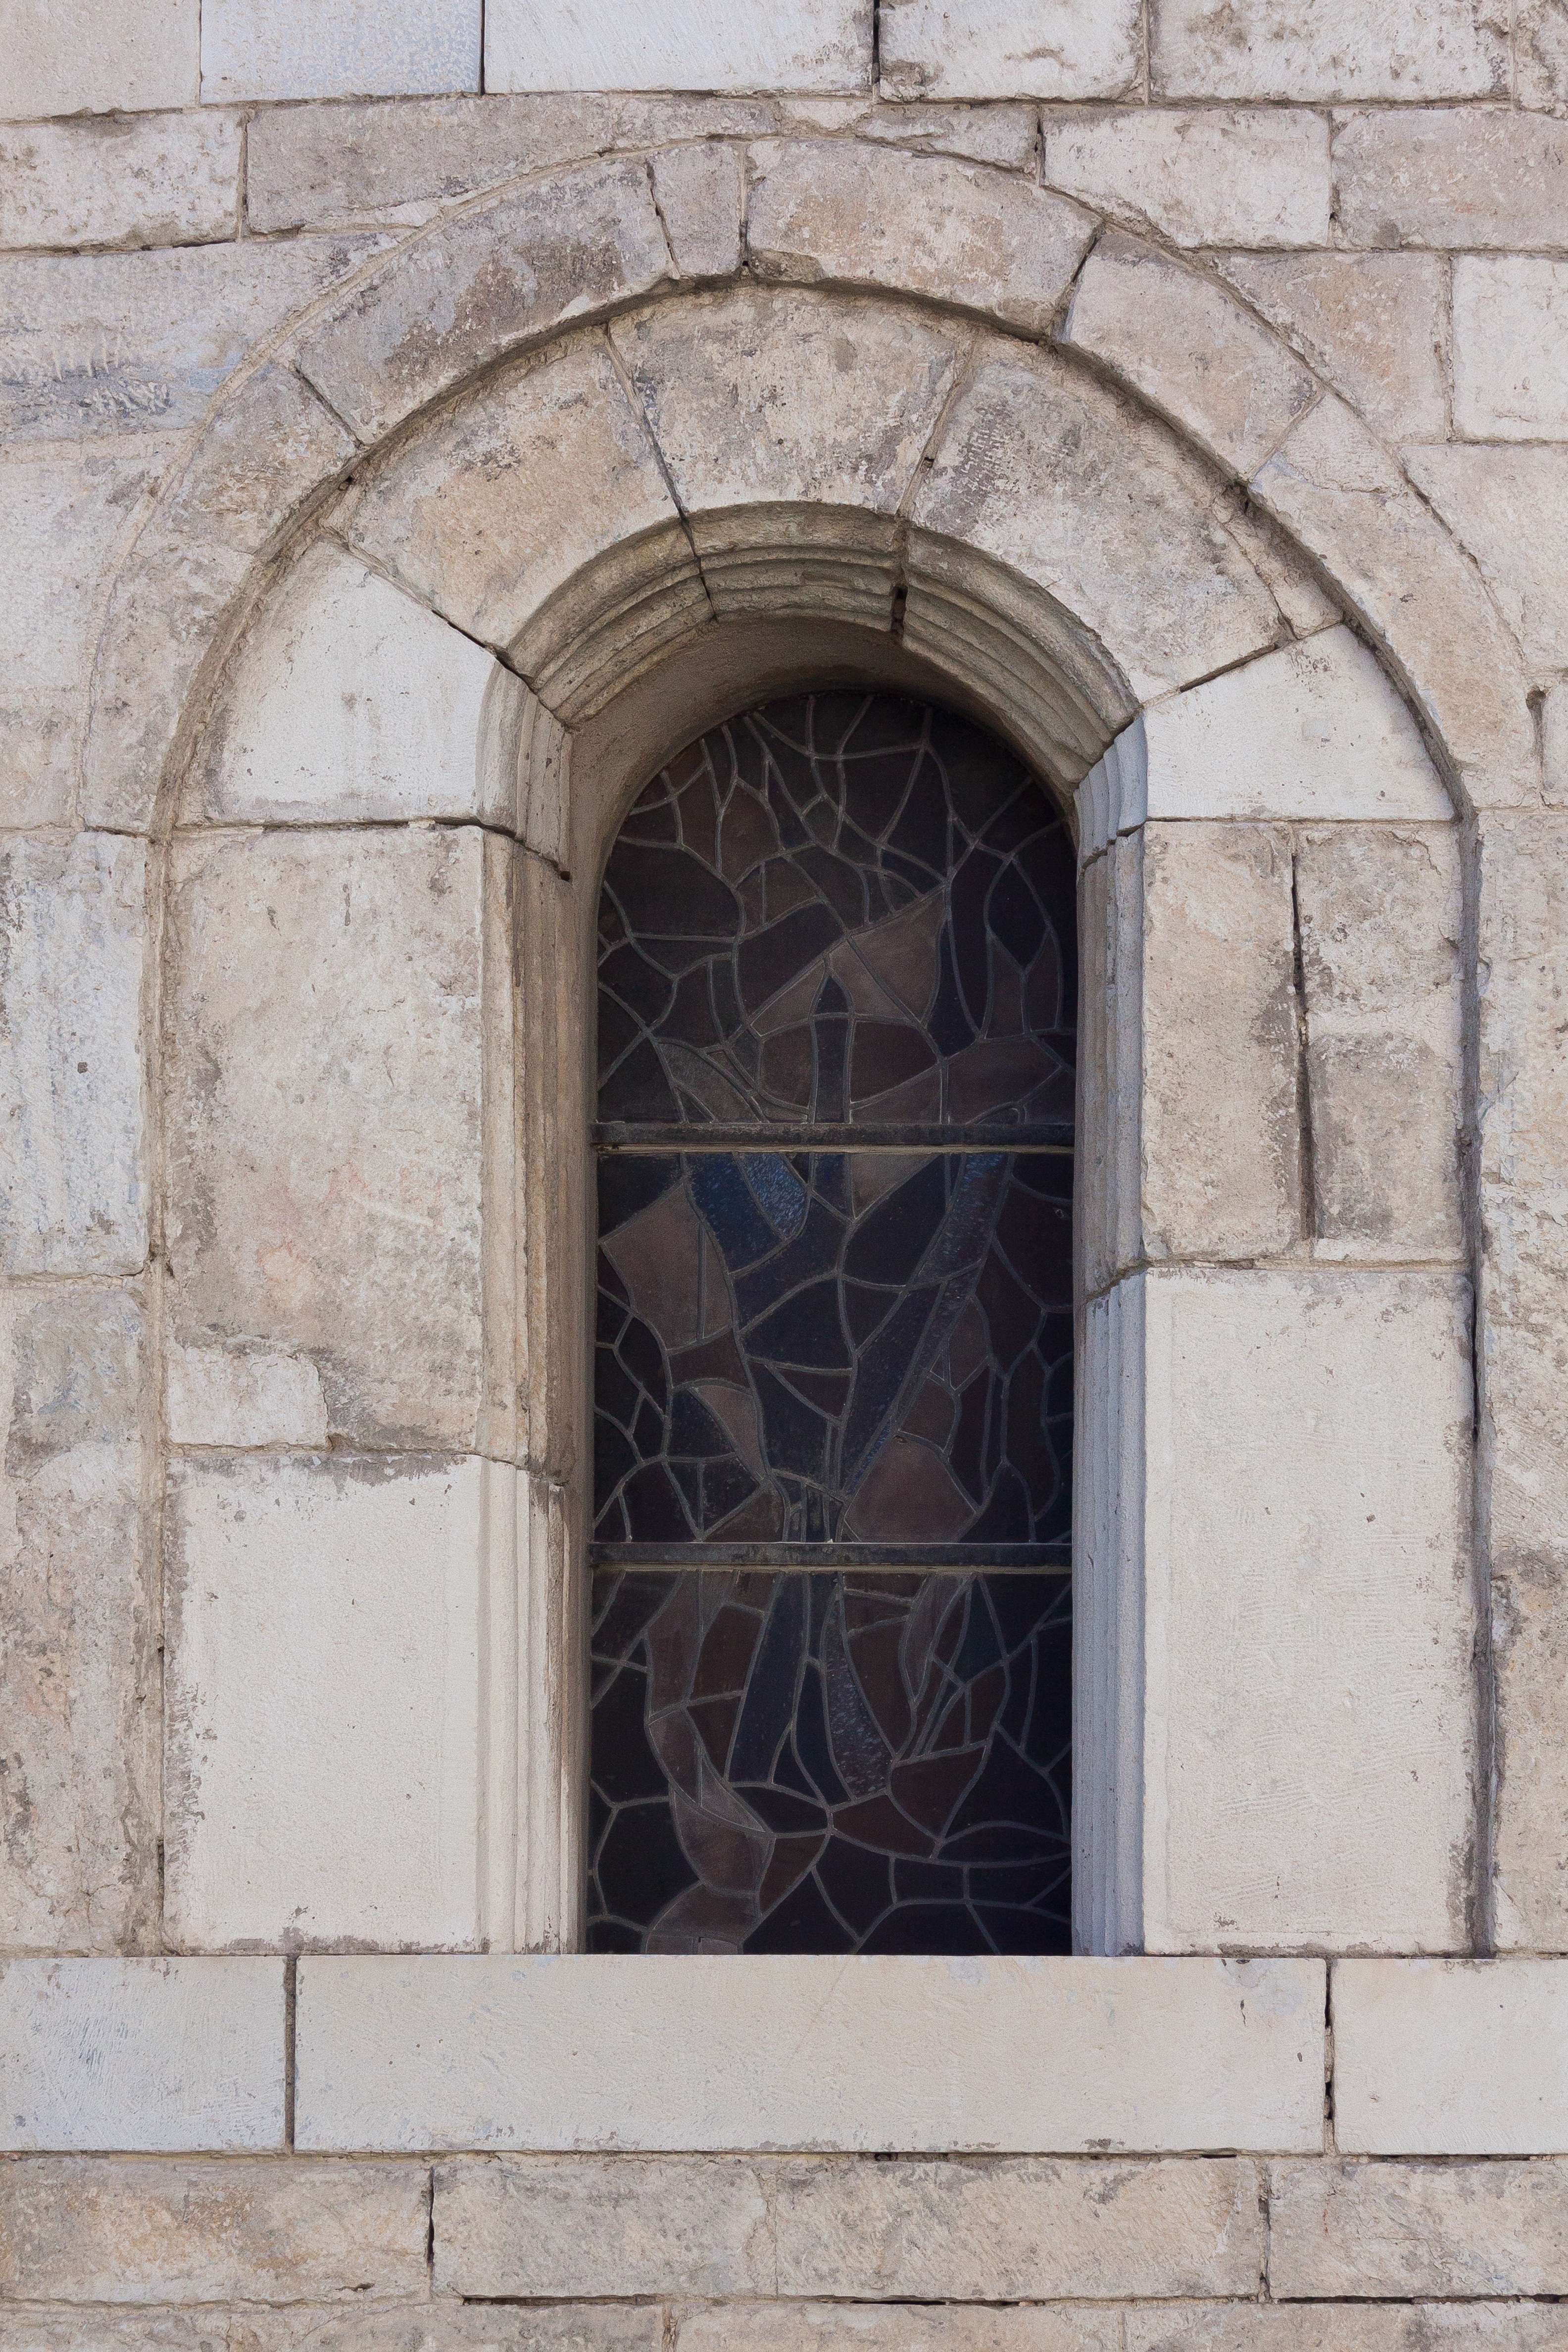
rock, architecture, window, wall, arch, facade, church, chapel, brick, door, symmetry, marble, south tyrol, rhaeto romanic, round arch, ancient history, laas